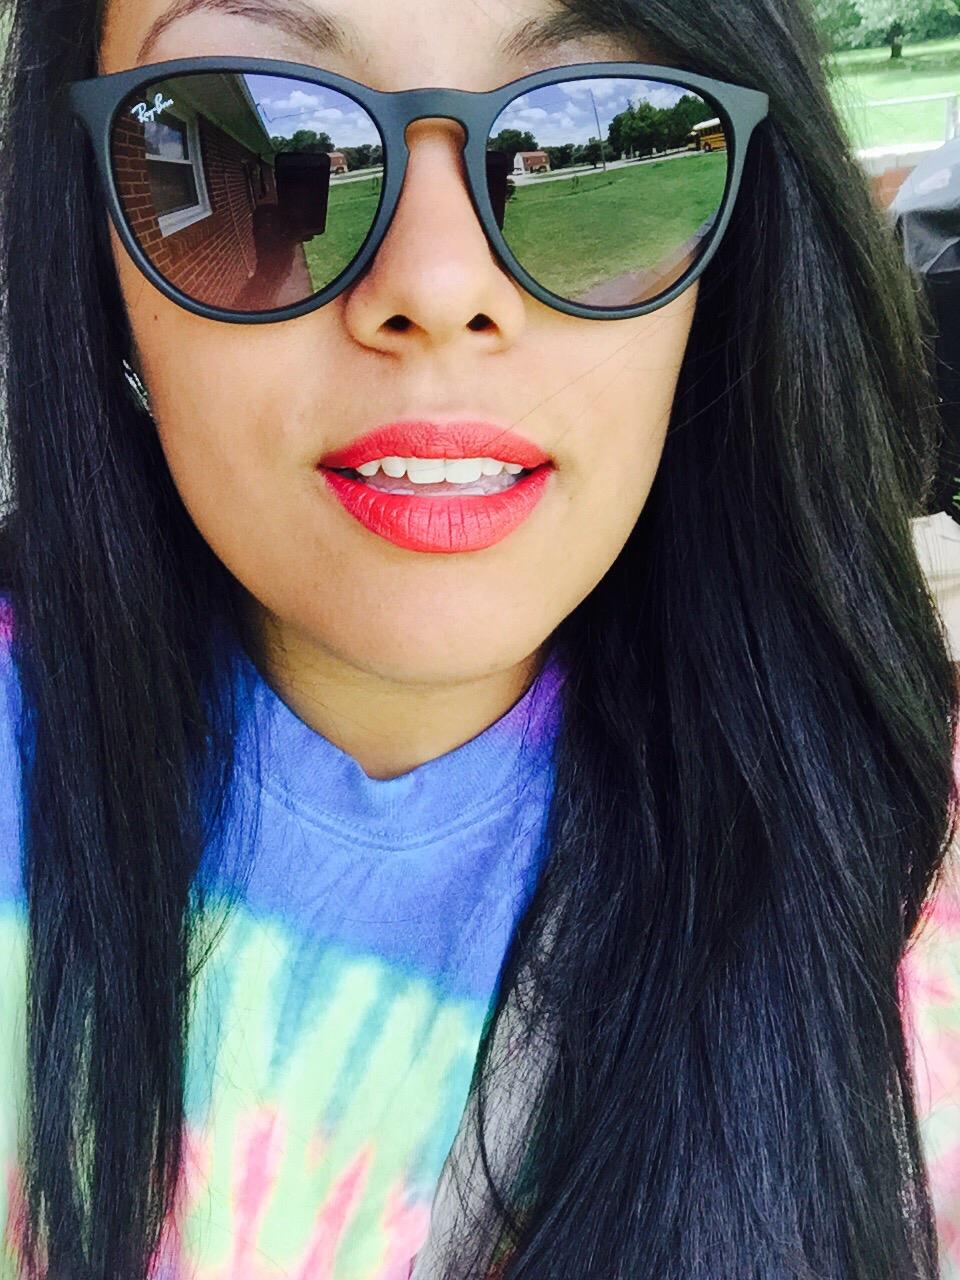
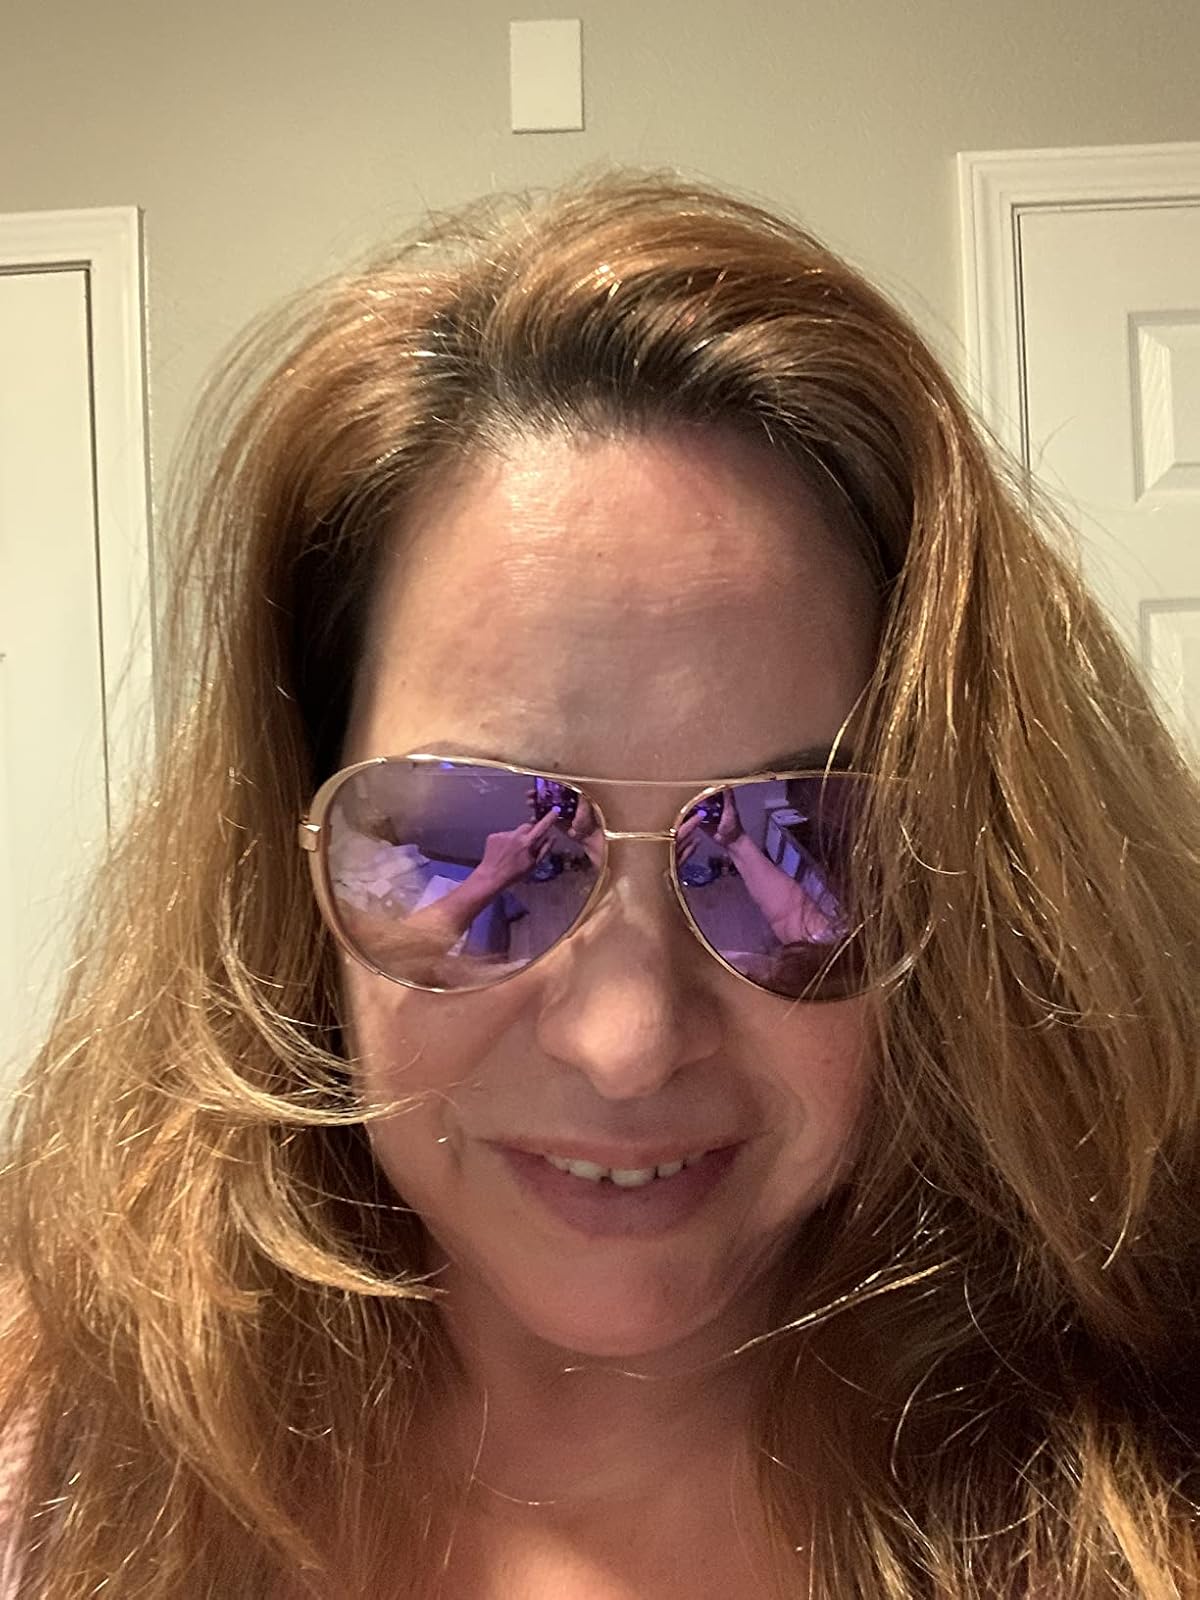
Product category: accessories_sunglasses
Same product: no